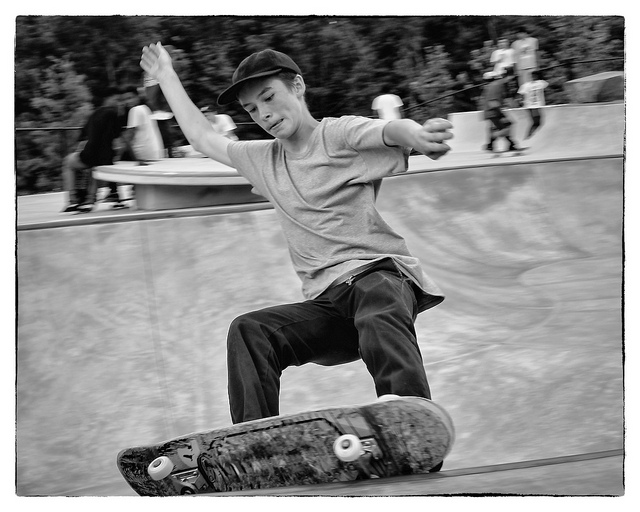
user: Given an image and a question. Answer the question in a short answer. Question: What kind of skateboard trick is this boy doing? Short Answer:
assistant: grind